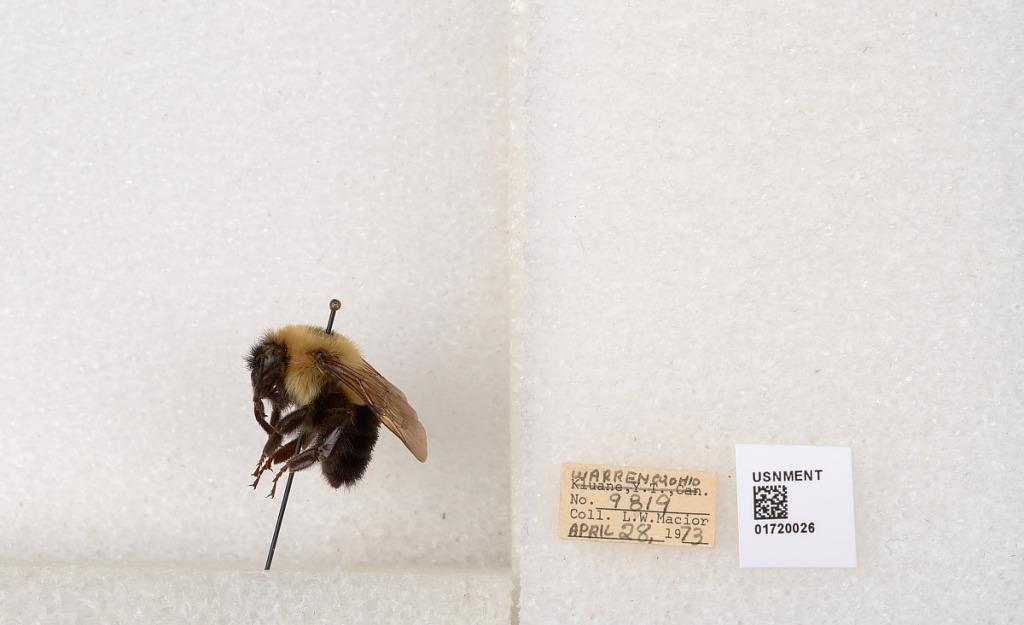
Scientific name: Bombus bimaculatus Cresson
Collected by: L. Macior
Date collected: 1973-4-28
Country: United States
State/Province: Ohio
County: Warren
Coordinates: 39.4276, -84.1668